Dónal Lunny

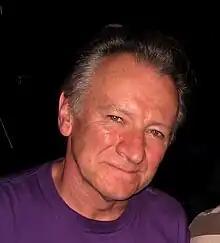
Lunny in 2006

Dónal Lunny (born 10 March 1947) is an Irish folk musician and producer. He plays guitar and bouzouki, as well as keyboards and bodhrán. As a founding member of popular bands Planxty, The Bothy Band, Moving Hearts, Coolfin, Mozaik, LAPD, and Usher's Island, he has been at the forefront of the renaissance of Irish traditional music for over five decades. In 2025 he was the recipient of the RTÉ Radio 1 Folk Awards Lifetime Achievement Award.